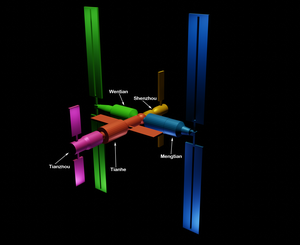
Les lanceurs Longue Marche, également appelés Chang Zheng, constituent une famille de lanceurs développés par la République Populaire de Chine. La famille s'articule autour de trois catégories. Les lanceurs traditionnels furent développés dans les années 60 et 70 afin de devenir les premiers lanceurs chinois, lancés depuis la base historique de Jiuquan. Par la suite dans les années 80, des versions spécialisées pour certains types de missions furent mises en service depuis de nouvelles bases de lancement, à Xichang et Taiyuan. La diversité de l'offre proposée et des décisions politiques favorables mèneront à l’essor des vols commerciaux de satellites américains en Chine durant les années 90, avant que ces derniers ne se fassent bien plus rares suite à certains accidents et plusieurs sanctions américaines. Les années 2000 seront consacrées à l'amélioration et l'optimisation des lanceurs existants, et à l'entrée de la Chine dans l'ère du vol spatial habité, avec l'envoi de Yang Liwei, premier taïkonaute, sur Shenzhou 5 en 2003.
La Grande station spatiale modulaire chinoise est une station spatiale d'une soixantaine de tonnes de la République populaire de Chine comportant trois modules dont l'assemblage doit être effectué au début de la décennie 2020. La station spatiale, placée sur une orbite basse de 300 à 400 km, devrait permettre d'effectuer des expériences scientifiques en micro gravité, contribuer à la mise au point de technologies spatiales et préparer les équipages chinois aux vols de longue durée. Cet engin spatial succède à deux prototypes de station spatiale Tiangong 1 et Tiangong 2 occupés brièvement par des équipages. La station spatiale est desservie par le vaisseau ravitailleur Tianzhou et héberge pour des durées de 6 mois les équipages dont la relève est assurée par le vaisseau Shenzhou.